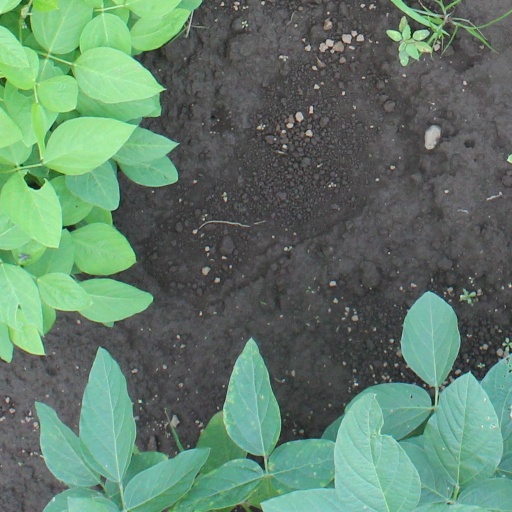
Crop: soybean